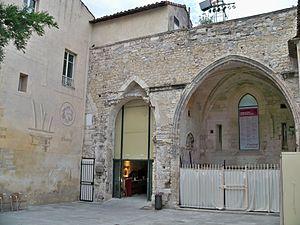
Choeur Sainte Claire (Avignon)
La fin du XIXᵉ siècle et le début du XXᵉ se caractérisent par une remise en question dans le domaine théâtral. C'est dans cette mouvance que Jean Vilar aménage le T.N.P. et investit des lieux ouverts pour le Festival d'Avignon.
La ville d'Avignon a compté et compte encore de nombreuses églises, principalement en raison de son histoire, qui l'a vue devenir au XIVᵉ siècle la capitale de la chrétienté, avec l'installation des papes à l'intérieur de ses murs. Après le départ des papes, les temps incertains des XVᵉ et XVIᵉ siècles laissent place à un déploiement d'une piété baroque dans la ville, avec la construction de nombreuses églises, chapelles et la fondation de très nombreux couvents, lui faisant mériter le nom qui lui est parfois donné, « Altera Roma ».